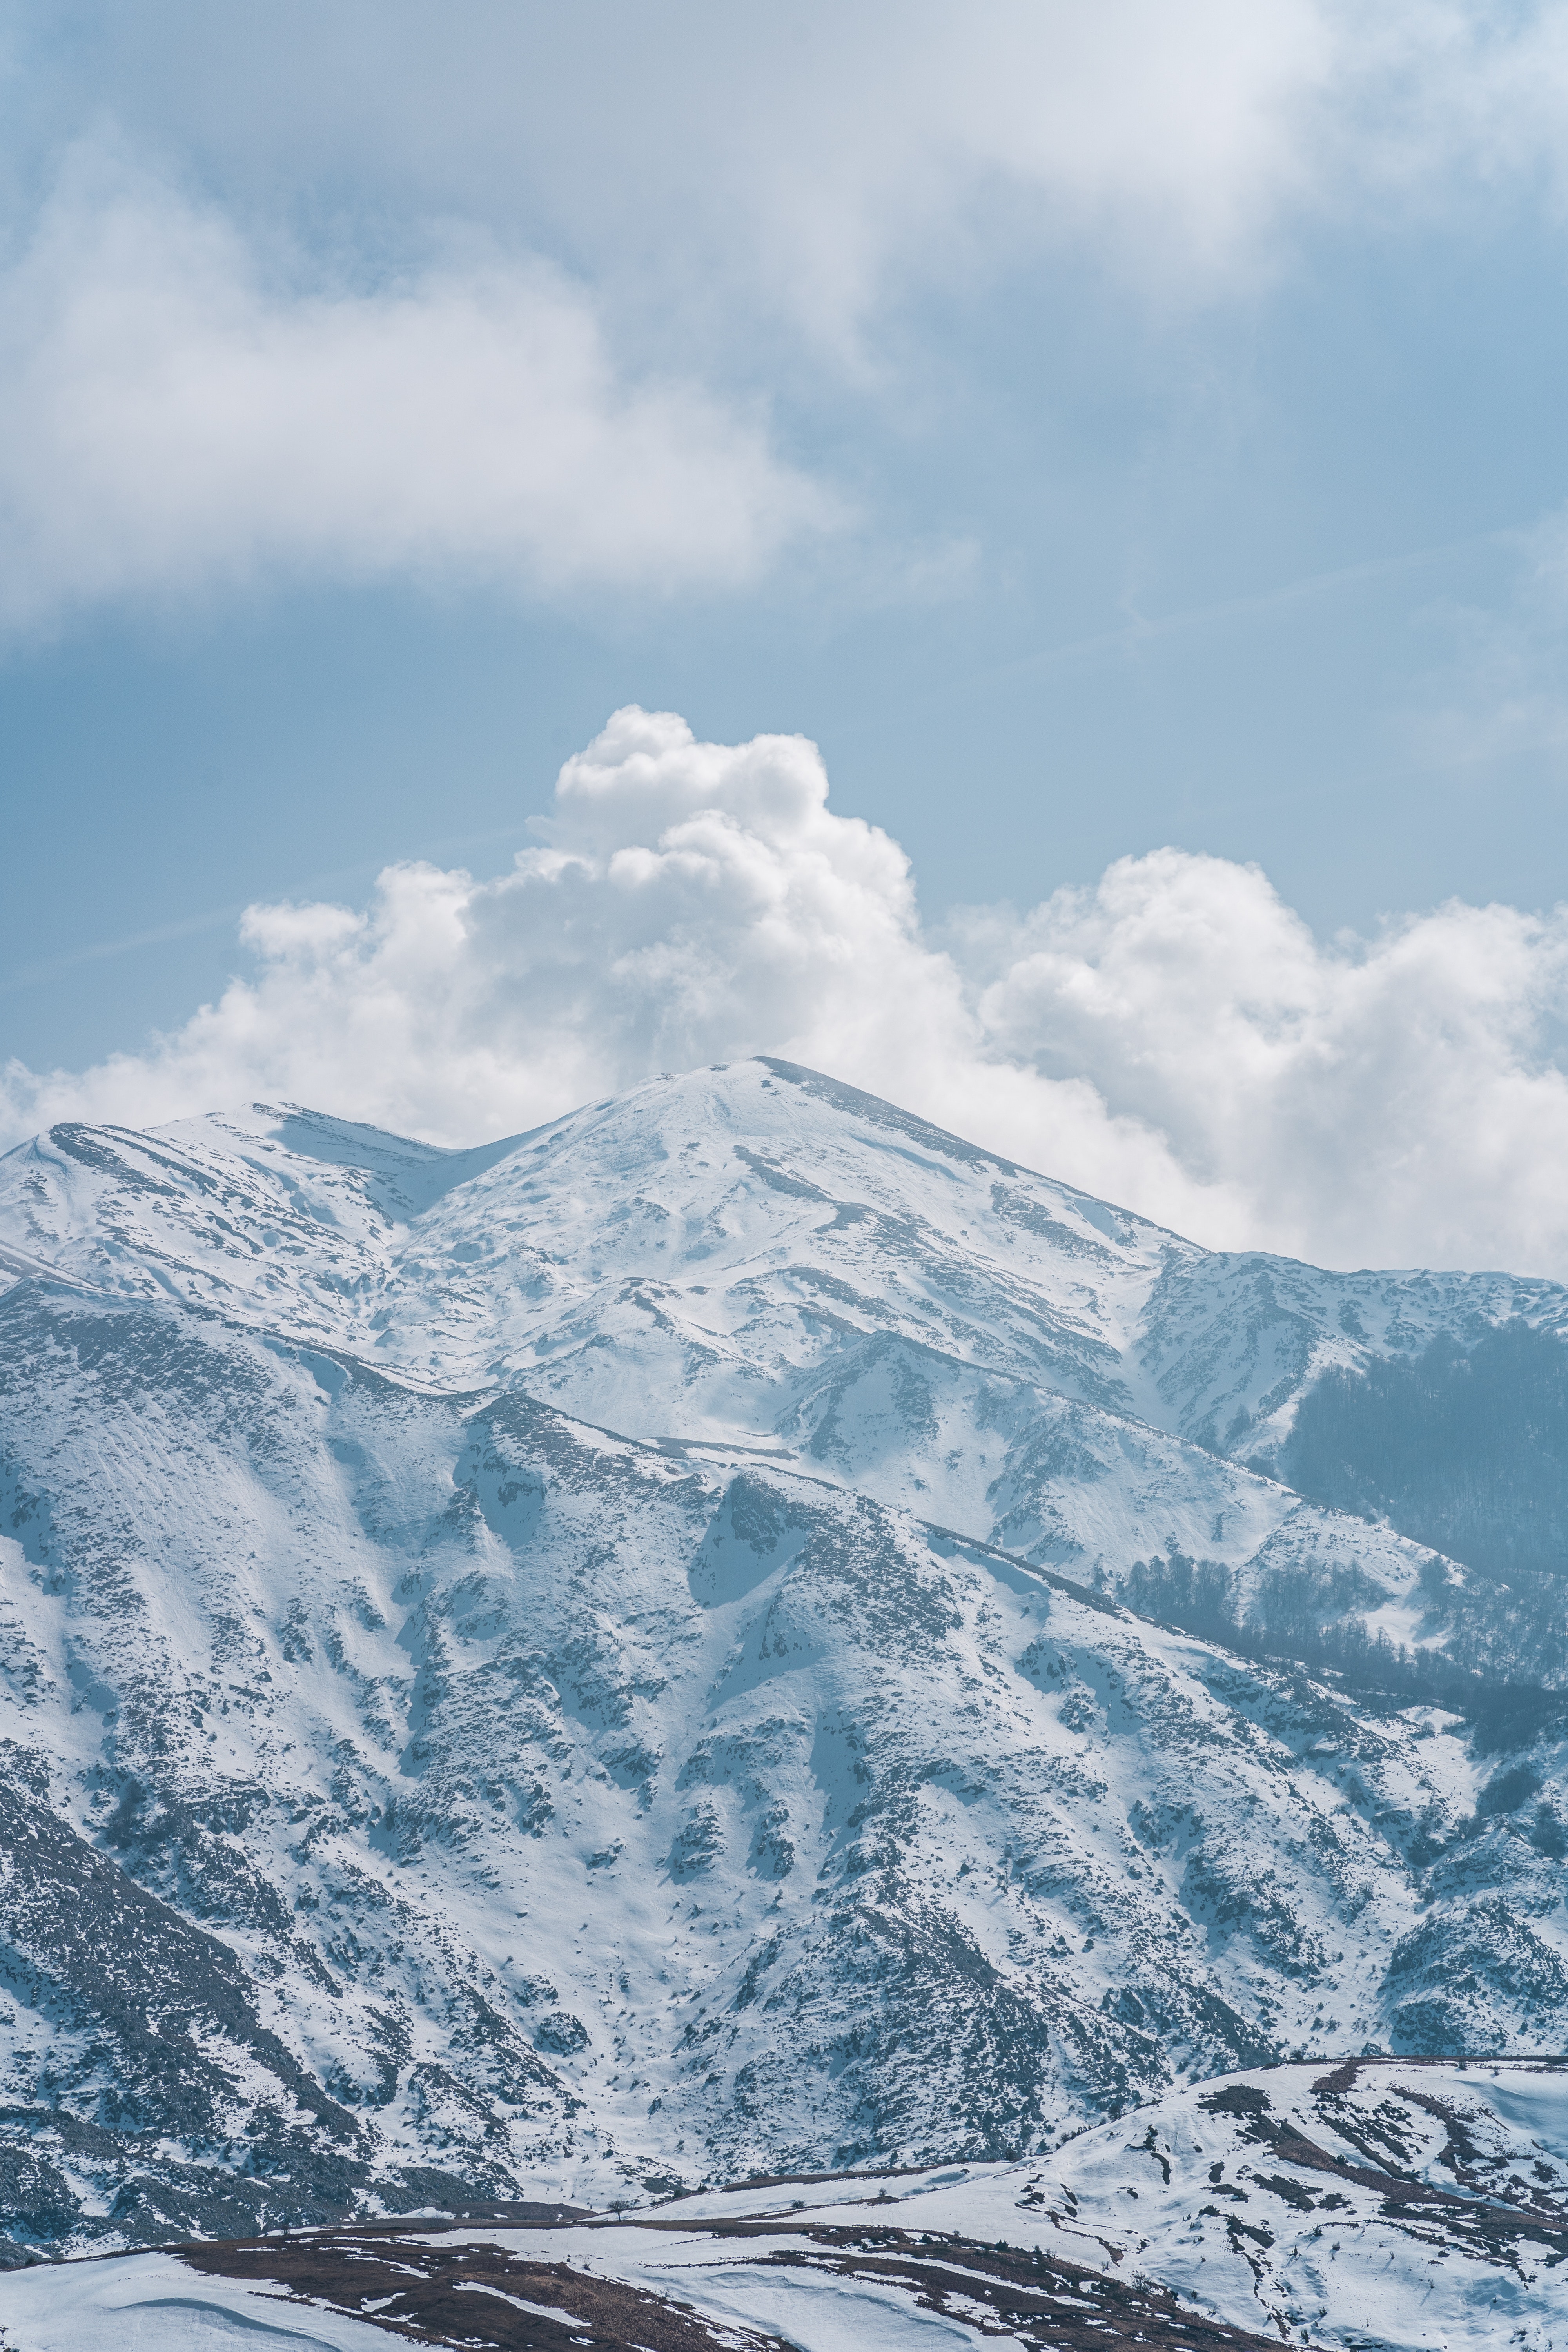
natural, cloud, sky, mountain, snow, slope, ice cap, natural landscape, atmospheric phenomenon, cumulus, freezing, mountainous landforms, geological phenomenon, landscape, mountain range, horizon, glacial landform, valley, nunatak, hill, massif, meteorological phenomenon, hill station, glacier, ar te, winter, summit, plateau, ridge, moraine, tundra, ocean, cirque, city, polar ice cap, ice, plant, road